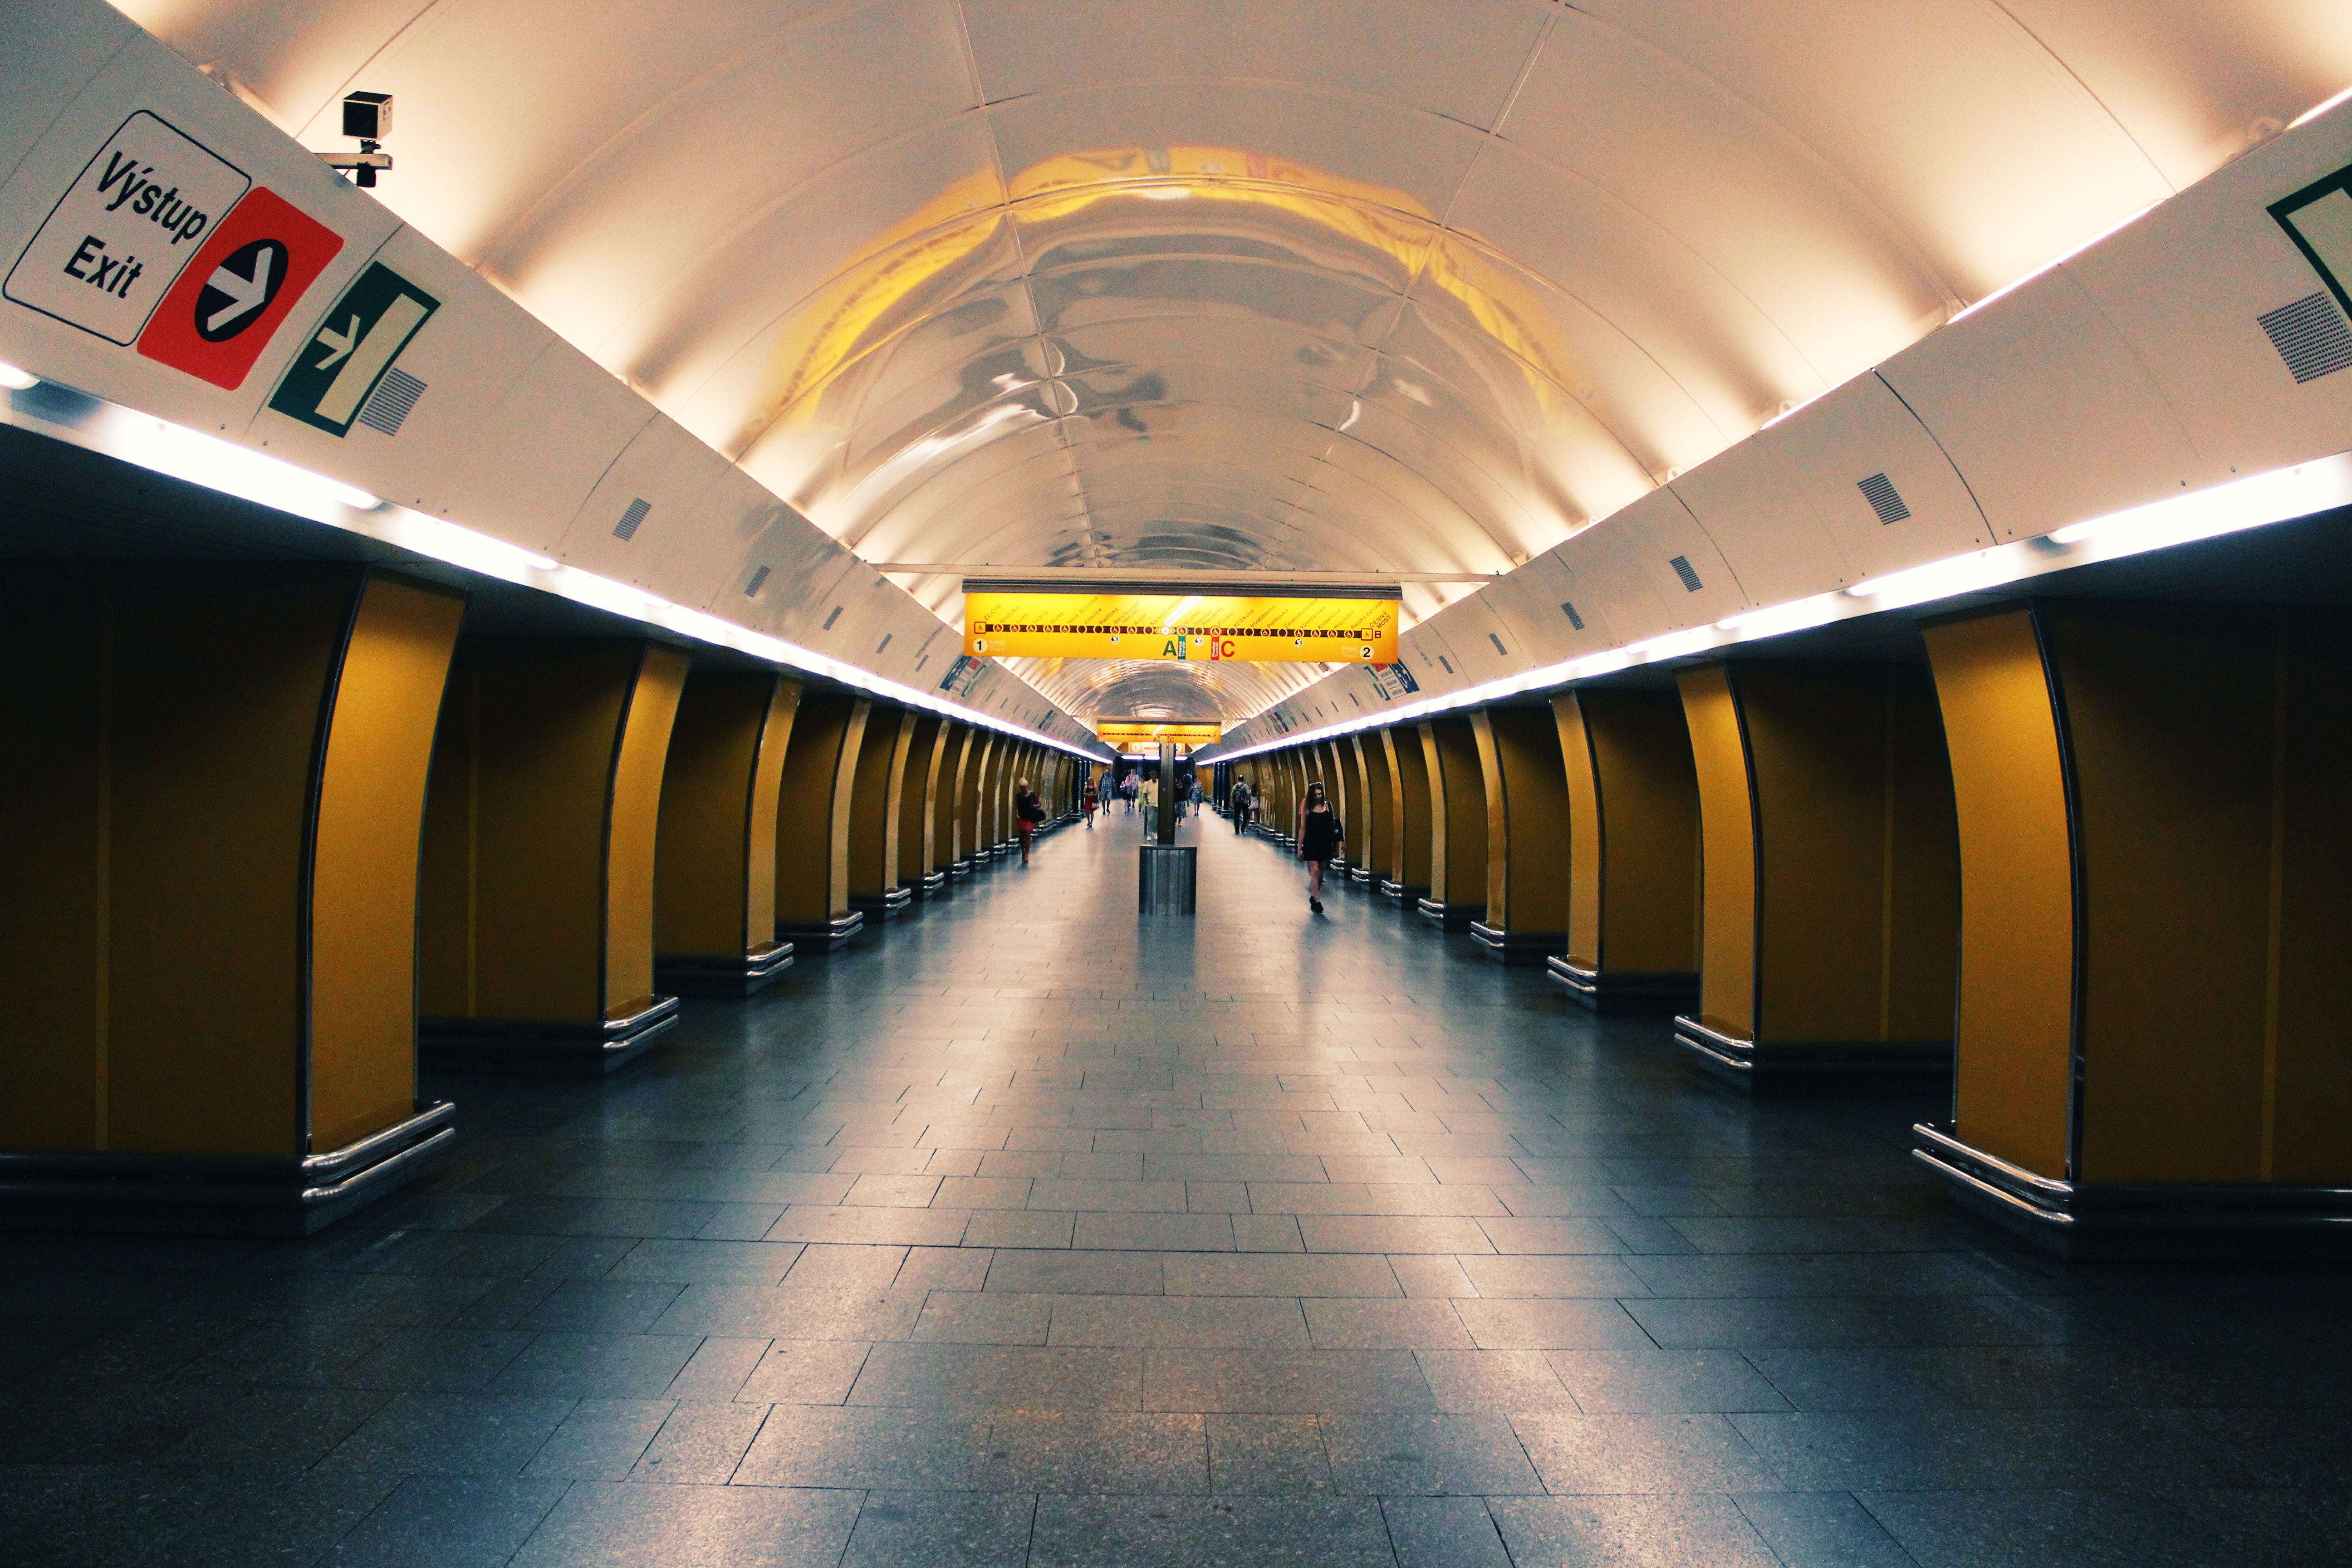
subway, yellow, building, transport, metropolitan area, infrastructure, architecture, aisle, road, photography, symmetry, metro station, ceiling